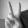
ASL letter: V